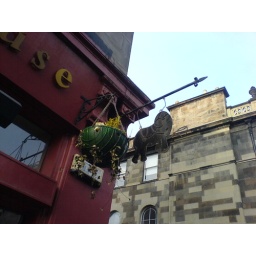
apparently this is where one of the harry potter books was written =) the elephant house, in edinburgh scotland